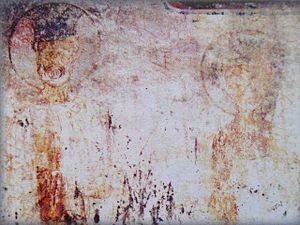
La liste des souverains de l'Iméréthie énumère les souverains de l'Iméréthie, province occidentale de la Géorgie et centre du royaume avant la reconquête de Tbilissi en 1122 par David IV de Géorgie. Elle sert de refuge à la famille royale qui s'installe à Koutaïssi pendant l'invasion des Mongols. Elle constitue en 1258 au profit de David VI Narin un royaume indépendant qui est transformé en duché et rattaché à la Géorgie de 1330 à 1387.
Constantin Iᵉʳ d'Iméréthie est un roi d'Iméréthie de la dynastie des Bagrations. Il règne de 1293 à 1327.
Michel d'Iméréthie est un souverain de Géorgie occidentale du XIVᵉ siècle. Descendant des anciens rois de la Géorgie unifiée, il prétend au trône de l'Iméréthie dès l'arrivée au pouvoir de son frère Constantin Iᵉʳ en 1293, mais ne l'obtient qu'après une guerre civile de près de 35 ans en 1327. Son règne est symbolisé par la division de son royaume en plusieurs principautés et seigneuries, dont la majorité subsiste en tant que domaines de facto indépendants jusqu'au XIXᵉ siècle.